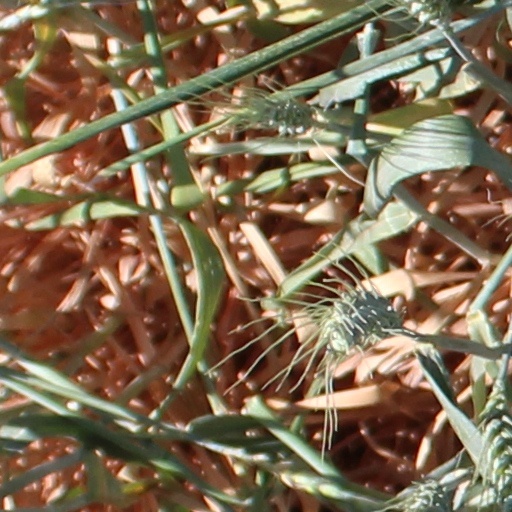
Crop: wheat